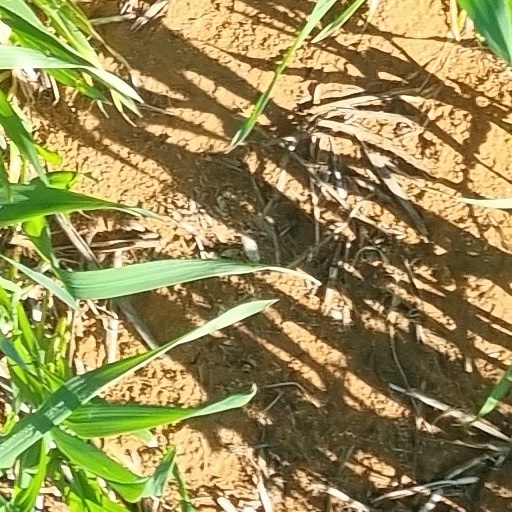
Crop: wheat